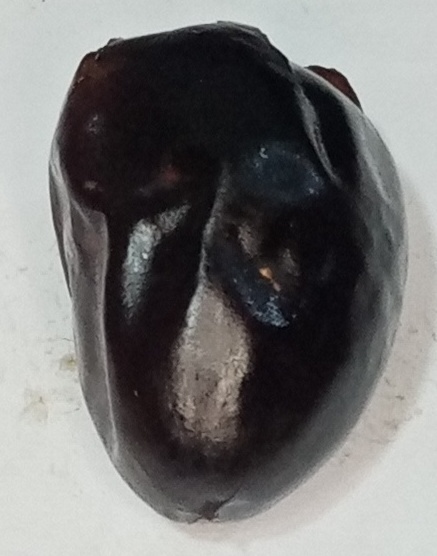
Variety: kupro
Size: large
Grade: grade-1